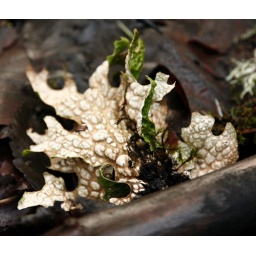
on the forest floor near mt baker, wa